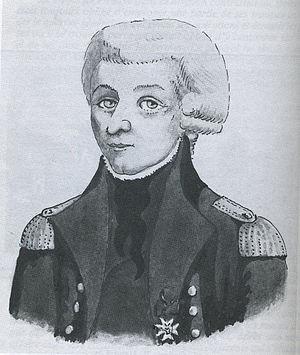
Aimé Casimir Marie Picquet du Boisguy, né le 15 mars 1776 à Fougères, et mort le 25 octobre 1839 à Paris, est un militaire français et un général chouan pendant la Révolution française.
Marie Eugène Charles Tuffin de La Rouërie, né le 27 août 1765 à Laval, paroisse de Saint-Tugal de Laval, mort près de Saint-Méloir-des-Ondes le 16 mars 1796, était un chef chouan lors de la Révolution française.
Armand-Charles Tuffin, marquis de La Rouërie, né le 13 avril 1751 à Fougères, mort le 30 janvier 1793 au château de La Guyomarais à Saint-Denoual, est un militaire français, héros de la guerre d’indépendance américaine et l'organisateur de l'Association bretonne.